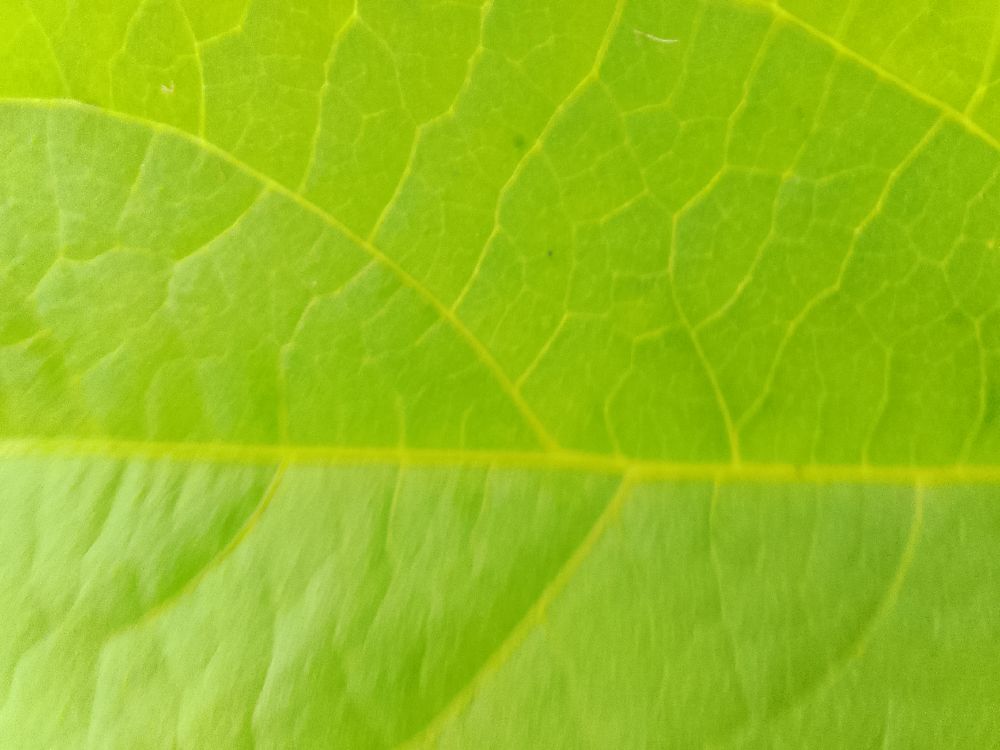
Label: healthy